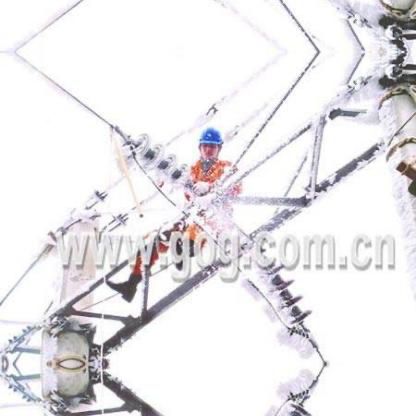
Objects in the image:
label: helmet